West Street District

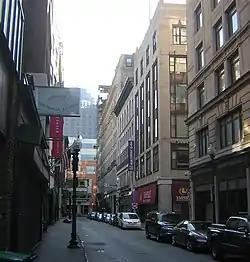

The West Street District is a historic district on West Street in Boston, Massachusetts, one of the city's "ladder districts" that runs between Tremont Street and Washington Street in the Downtown Crossing commercial/retail area. The district includes four buildings located near the corner of Tremont and West Streets, all built in the early 20th century. The two buildings at 148-150 Tremont Street were once occupied by Chandler and Company, an exclusive department store. Number 148 is a Renaissance Revival structure built as an office building in 1912, and number 150 was built in 1903 to house the Oliver Ditson Company, a music publisher. The Fabyan building at 26-30 West Street was designed by Coolidge, Shepley, Bulfinch & Abbott, and built in 1926. The Schraffts Building at 16-24 West Street was built in 1922, and housed a flagship candy store and restaurant for more than fifty years.